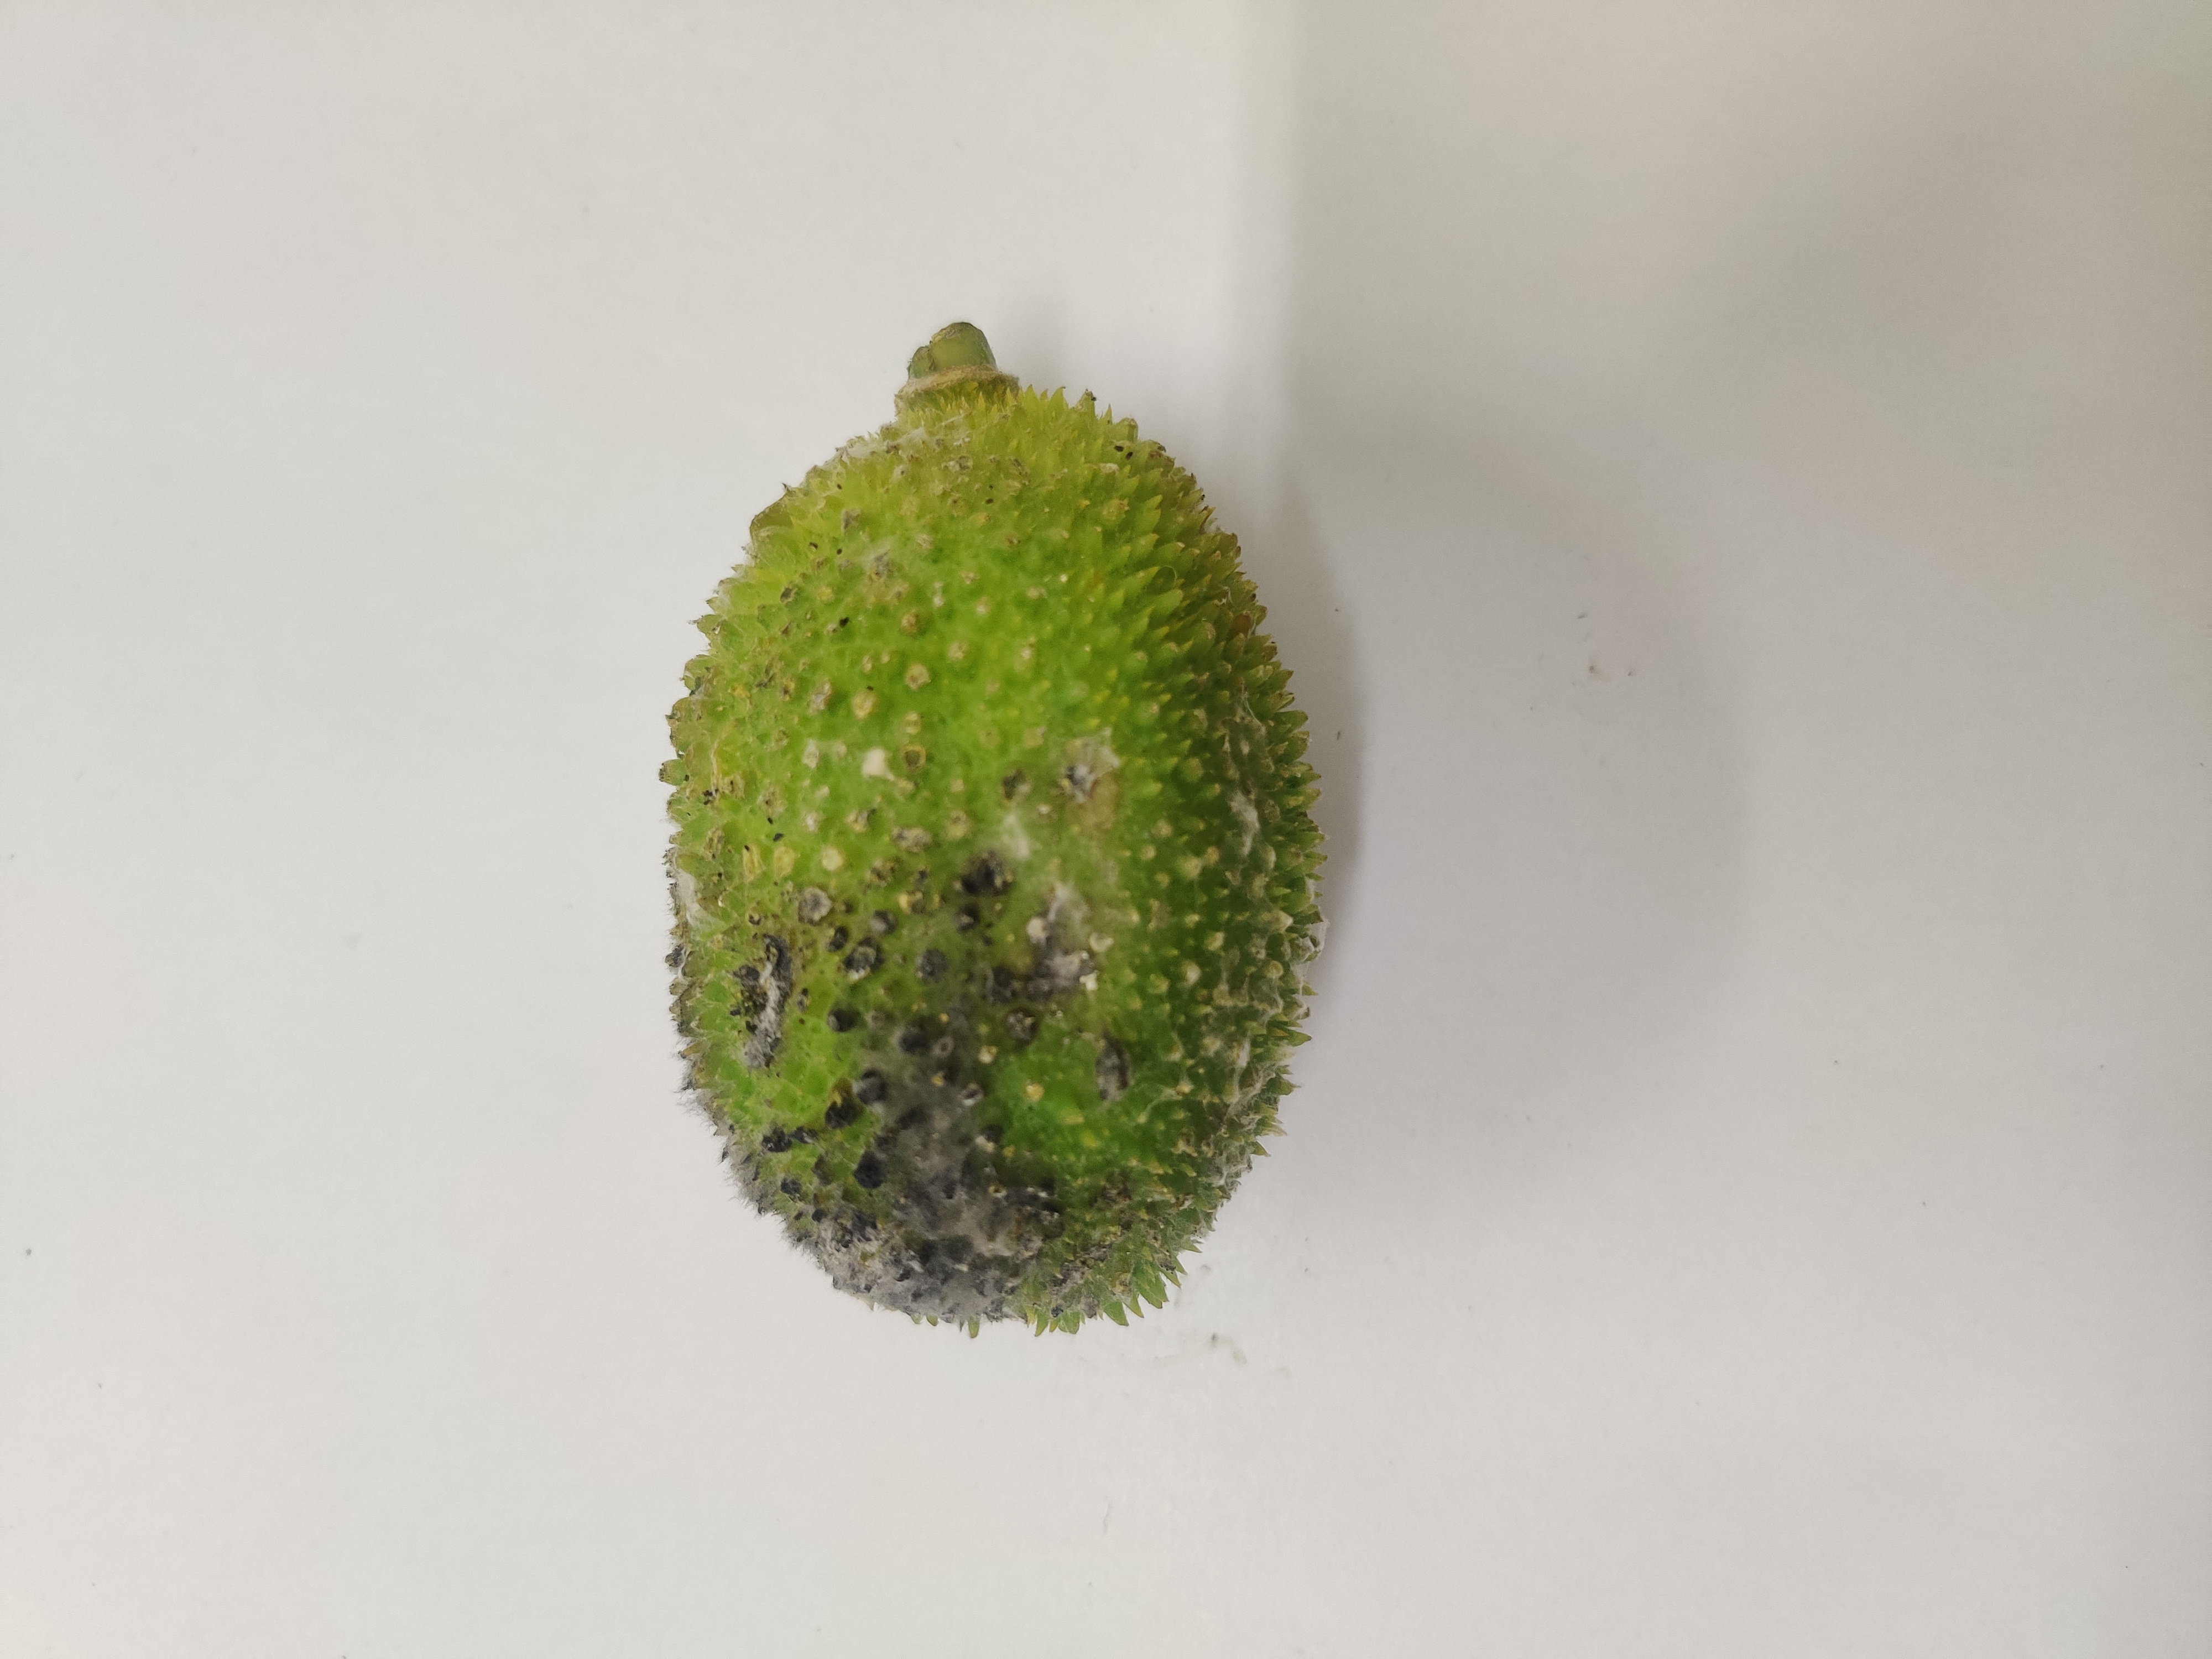
Crop: Spiny Gourd
Condition: Severely Damaged